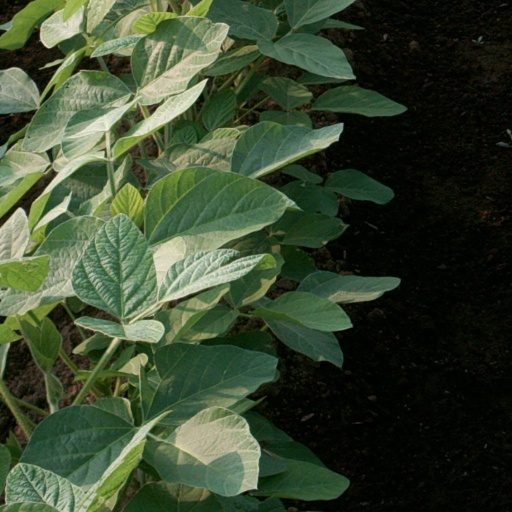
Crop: soybean